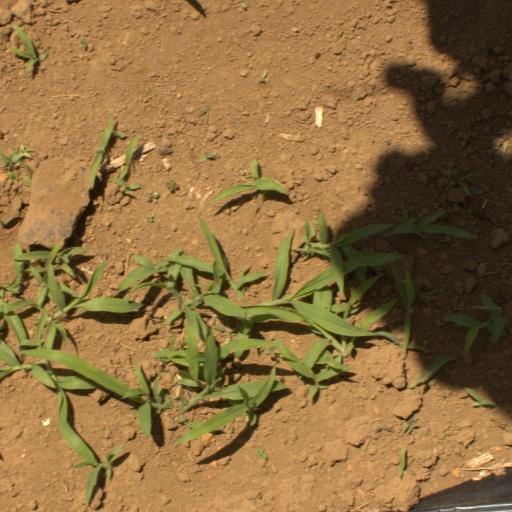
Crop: Jerusalem artichoke